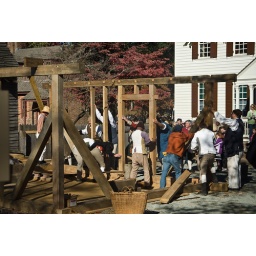
Raising the kitchen frame at the James Anderson Armoury site, Williamsburg, Virginia: north wall in place